Montevideo

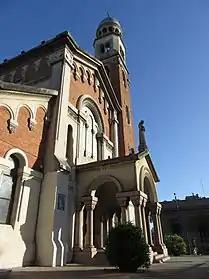

The Museo Torres García is located in the Old Town, and exhibits Joaquín Torres García's unusual portraits of historical icons and cubist paintings akin to those of Picasso and Braque. The museum was established by Manolita Piña Torres, the widow of Torres Garcia, after his death in 1949. She also set up the García Torres Foundation, a private non-profit organization that organizes the paintings, drawings, original writings, archives, objects and furniture designed by the painter as well as the photographs, magazines and publications related to him.